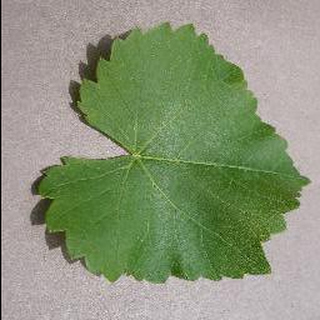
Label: healthy_grape